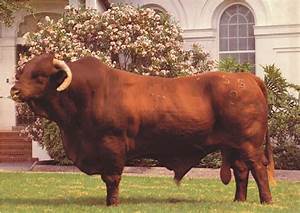
Label: cow